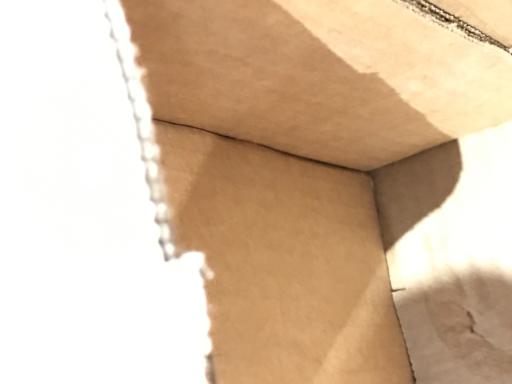
Label: cardboard